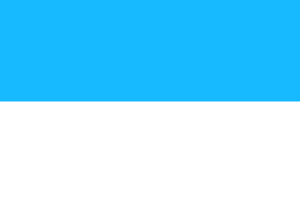
Fregenal de la Sierra est une commune d’Espagne, dans la province de Badajoz, communauté autonome d'Estrémadure.